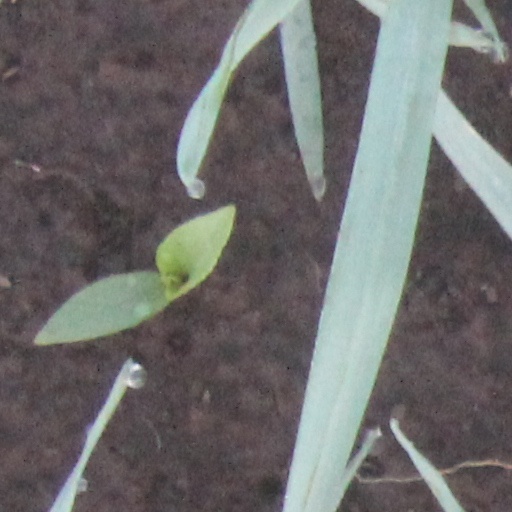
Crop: wheat